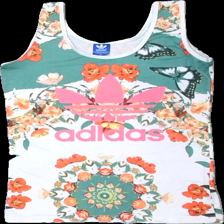
View: front
Type: Tank top
Category: Ladies
Brand: Adidas
Colors: White, Pink, Green, Multicolor
Material: 100% polyester
Pattern: Logo print
Cut: Regular
Size: XL
Season: All
Trend: Sports
Damage location: top center
Damage 2 location: middle center
Damage 3 location: bottom left
Price range: 50-100
Recommended usage: Reuse
Description: blommigt tränings linne med logga fram